Mariusz Jurasik

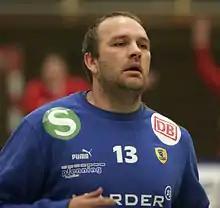

Mariusz Jurasik (born 4 May 1976) is a former Polish handball player who played for the Polish national team.